23rd Wing

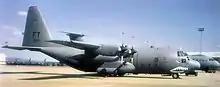
"Flying Tiger" Lockheed C-130E-LM Hercules, AF Serial No. 63-7846, of the 41st Airlift Squadron.

The 76th Fighter Squadron was deployed to Roosevelt Roads Naval station in Puerto Rico, from where it flew combat missions in support of this operation.